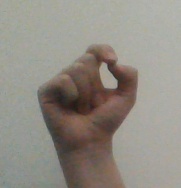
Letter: fa